François Musin

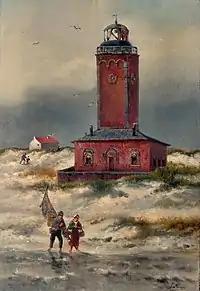
"Old Lighthouse with Shrimp Fishermen"

He continued his studies at the Académie Royale des Beaux-Arts of Brussels, where he studied under François-Joseph Navez. While there, he made drawings of surgical procedures in the operating room of Doctor Louis-Joseph Seutin, with the intention of publishing them in a textbook. In 1839, he was drafted in the Army, but his father paid for a replacement (a common practice at the time). In 1840, he began to exhibit and moved to Brussels permanently in 1842, completing his studies the following year. His career was substantially advanced when King Leopold I bought two of his paintings in 1845.